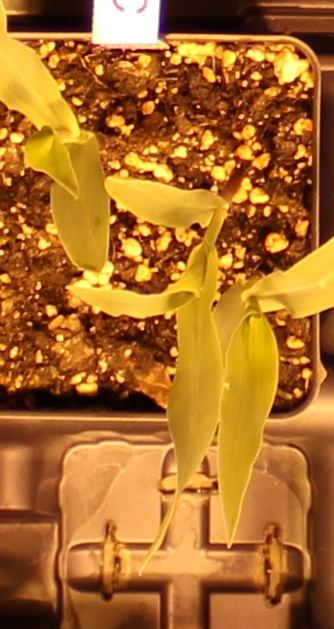
Label: Corn